John Leslie, 10th Earl of Rothes

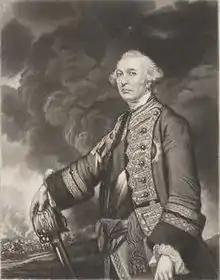
John Leslie, 10th Earl of Rothes

General John Leslie, 10th Earl of Rothes KT (169810 December 1767) was a senior British Army officer who became Commander-in-Chief of the Royal Irish Army between 1758 and 1767.